Muriel Rukeyser

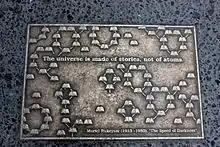
Speed of Darkness

Jeanette Winterson's novel "Gut Symmetries" (1997) quotes Rukeyser's poem "King's Mountain".